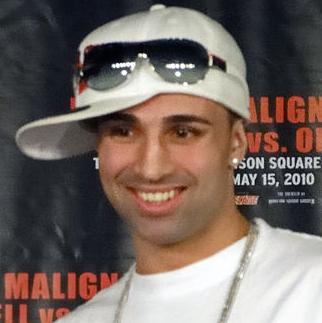
Age: 29